The Last of the Mohicans (1920 American film)

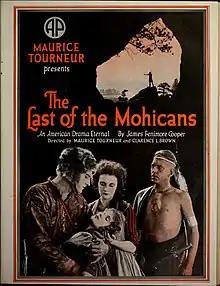
Advertisement for the film

The Last of the Mohicans is a 1920 American silent adventure drama film written by Robert A. Dillon, adapted from James Fenimore Cooper's 1826 novel of the same name. Clarence Brown and Maurice Tourneur co-directed the film. (Brown took over the direction of the film after Tourneur injured himself in a fall.) It is a story of two English sisters meeting danger on the frontier of the American colonies, in and around the fort commanded by their father. The adventure film stars Wallace Beery, Barbara Bedford, Lillian Hall, Alan Roscoe and Boris Karloff in one of his earliest silent film roles (playing an Indian brave). Barbara Bedford later married her co-star in the film, Alan Roscoe in real life. The production was shot near Big Bear Lake and in Yosemite Valley.